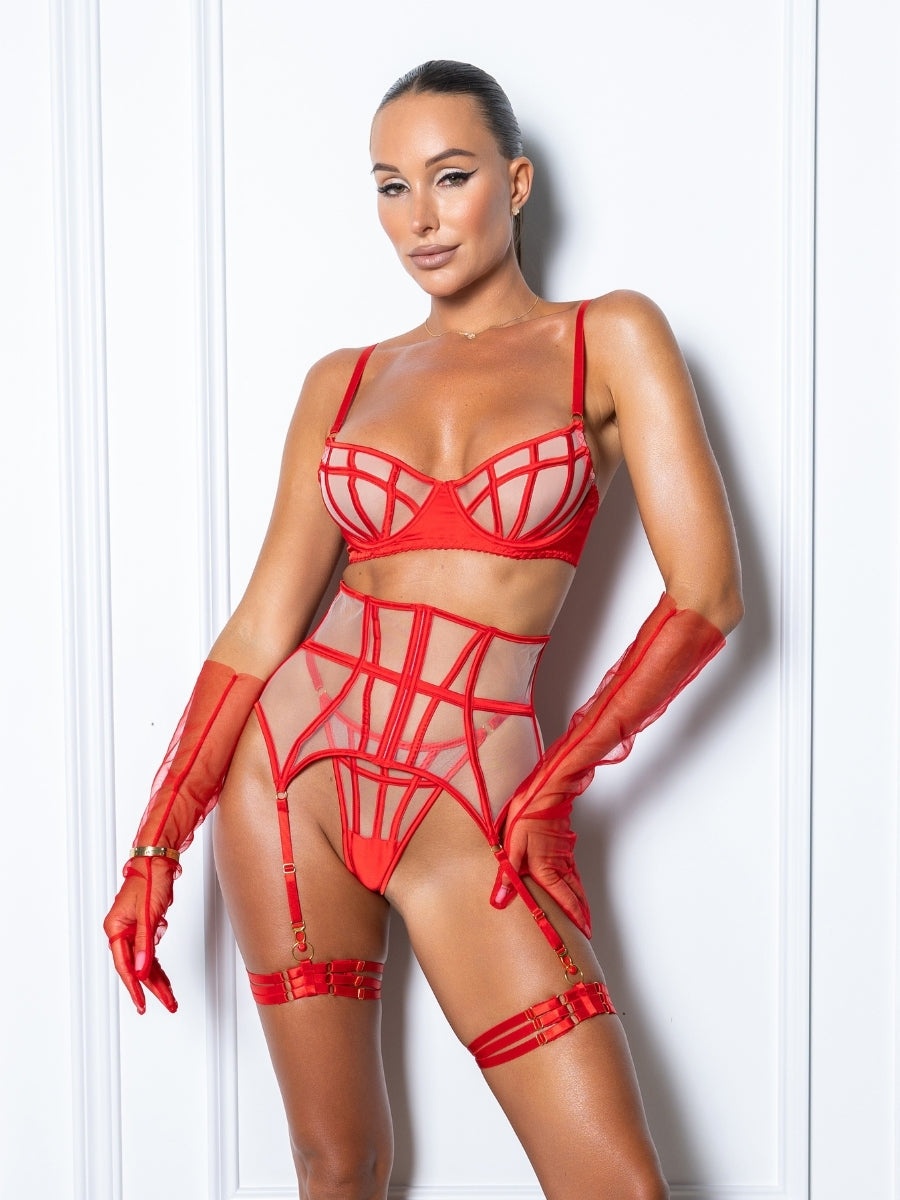
Varnosa 4744 Whispered Amour
Brand: slooven
Category: Apparel & Accessories > Clothing > Lingerie